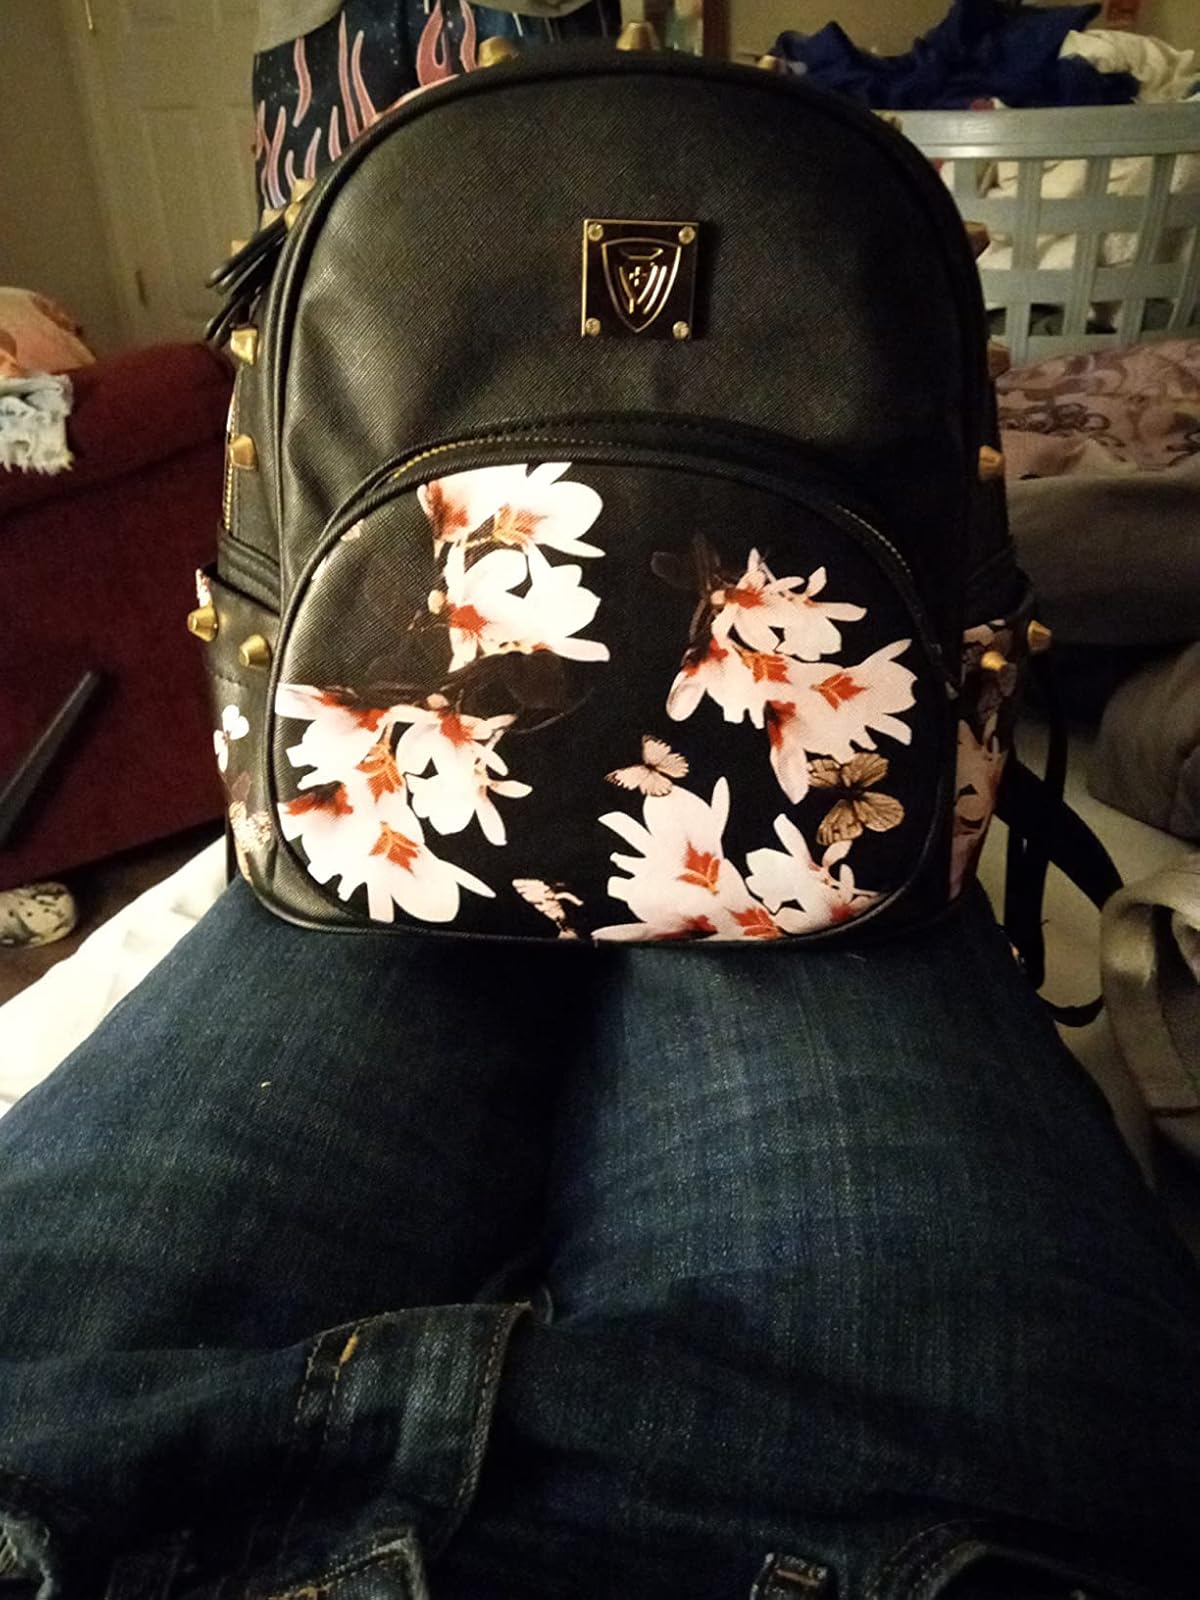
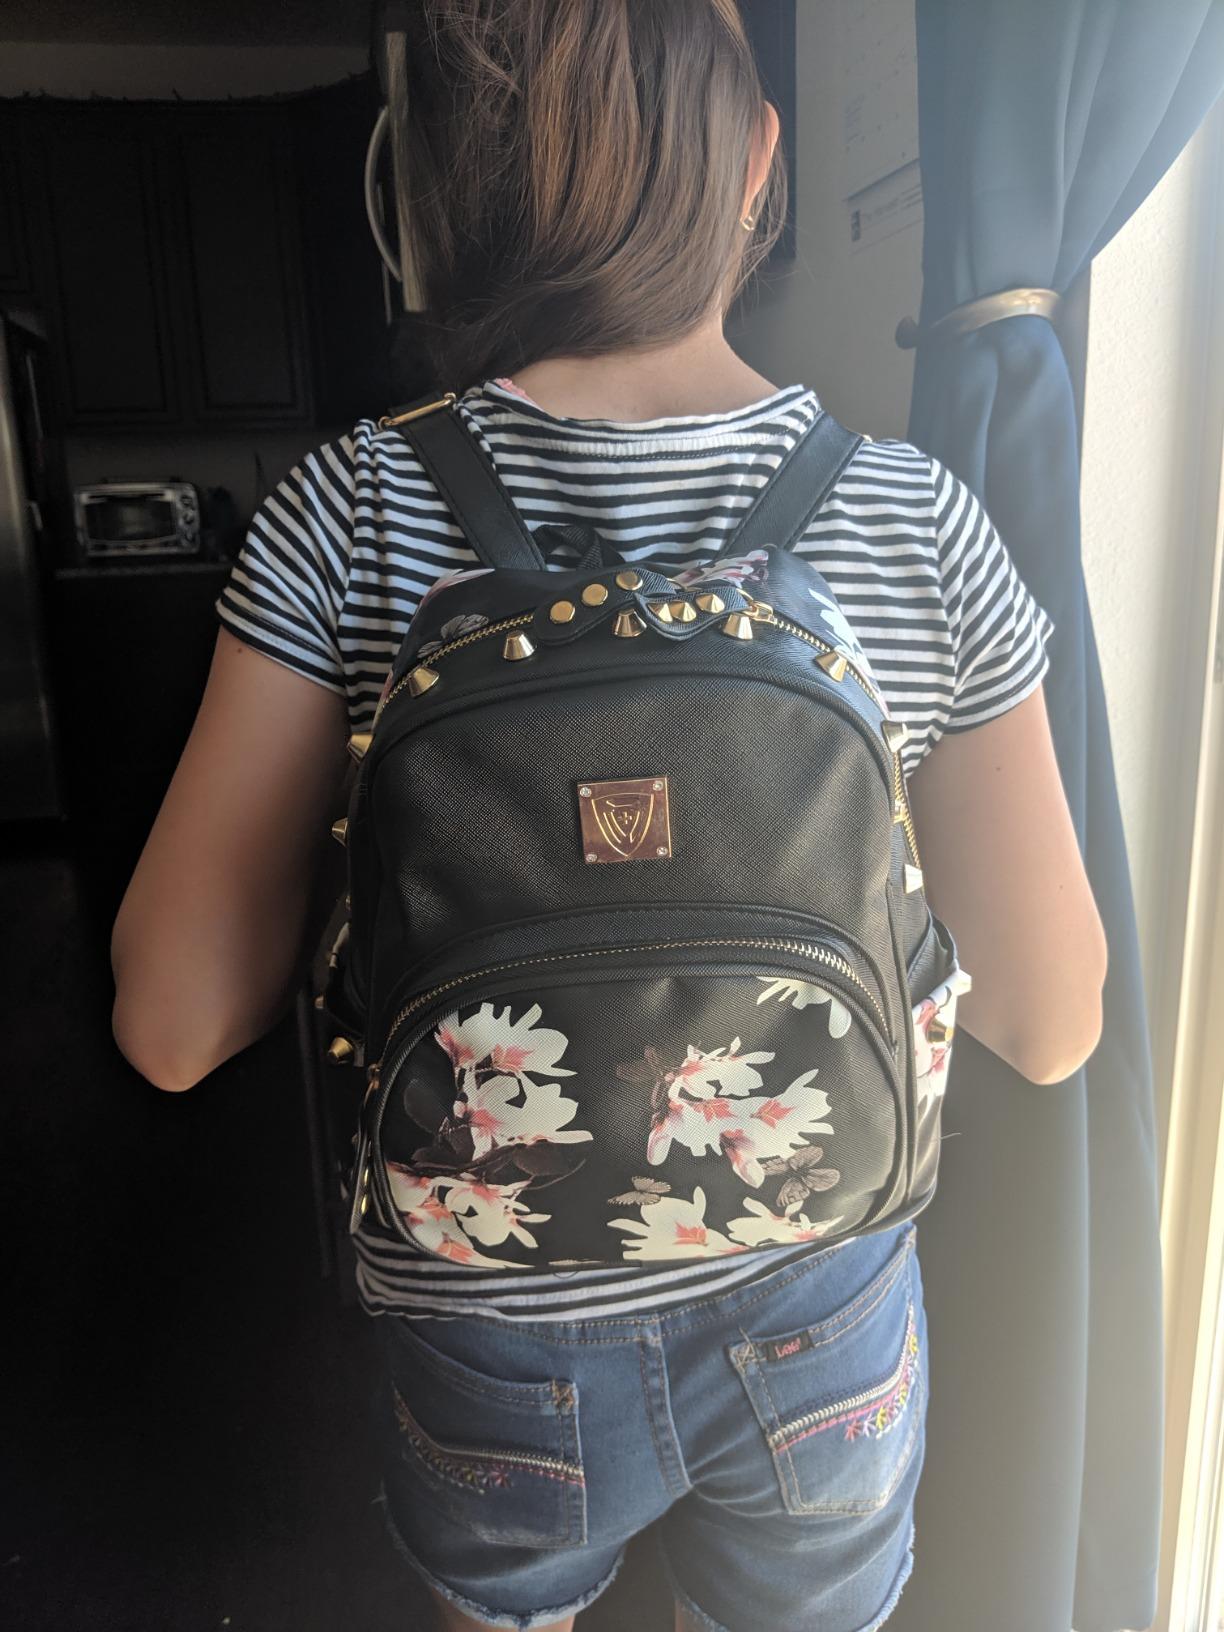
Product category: accessories_handbag
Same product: yes